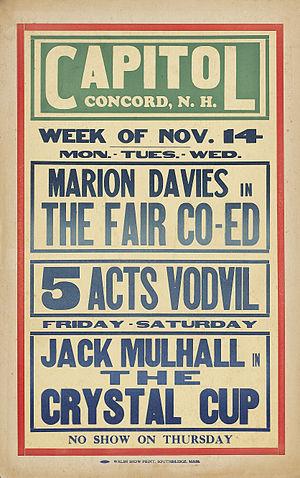
Le Bel Âge est un film américain réalisé par Sam Wood et sorti en 1928.